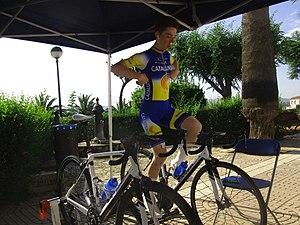
Roger Adrià Oliveras, né le 18 avril 1998 à Barcelone, est un coureur cycliste espagnol, membre de l'équipe Kern Pharma.